Baillif

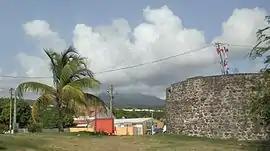
The tower of Father Labat, a historic monument

Baillif is a commune of Guadeloupe, an overseas region and department of France located in the Lesser Antilles. Baillif is a suburb of Basse-Terre, the prefecture and the second-largest urban area of Guadeloupe located on Basse-Terre Island (the western half of Guadeloupe).